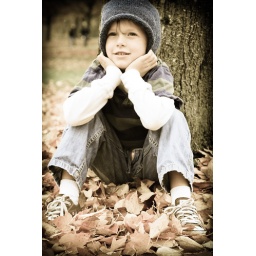
Playing down by the river on the bike path